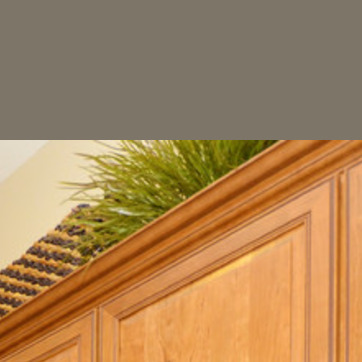
Material: foliage